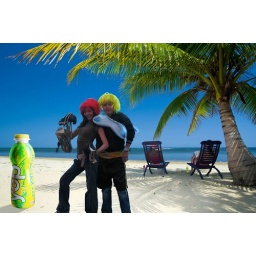
Relaxing under a palm tree on remote beach